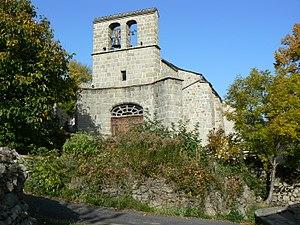
Eglise de Fraissinet-de-Lozère en Lozère (France)
Cet article recense les églises de la Lozère, en France.